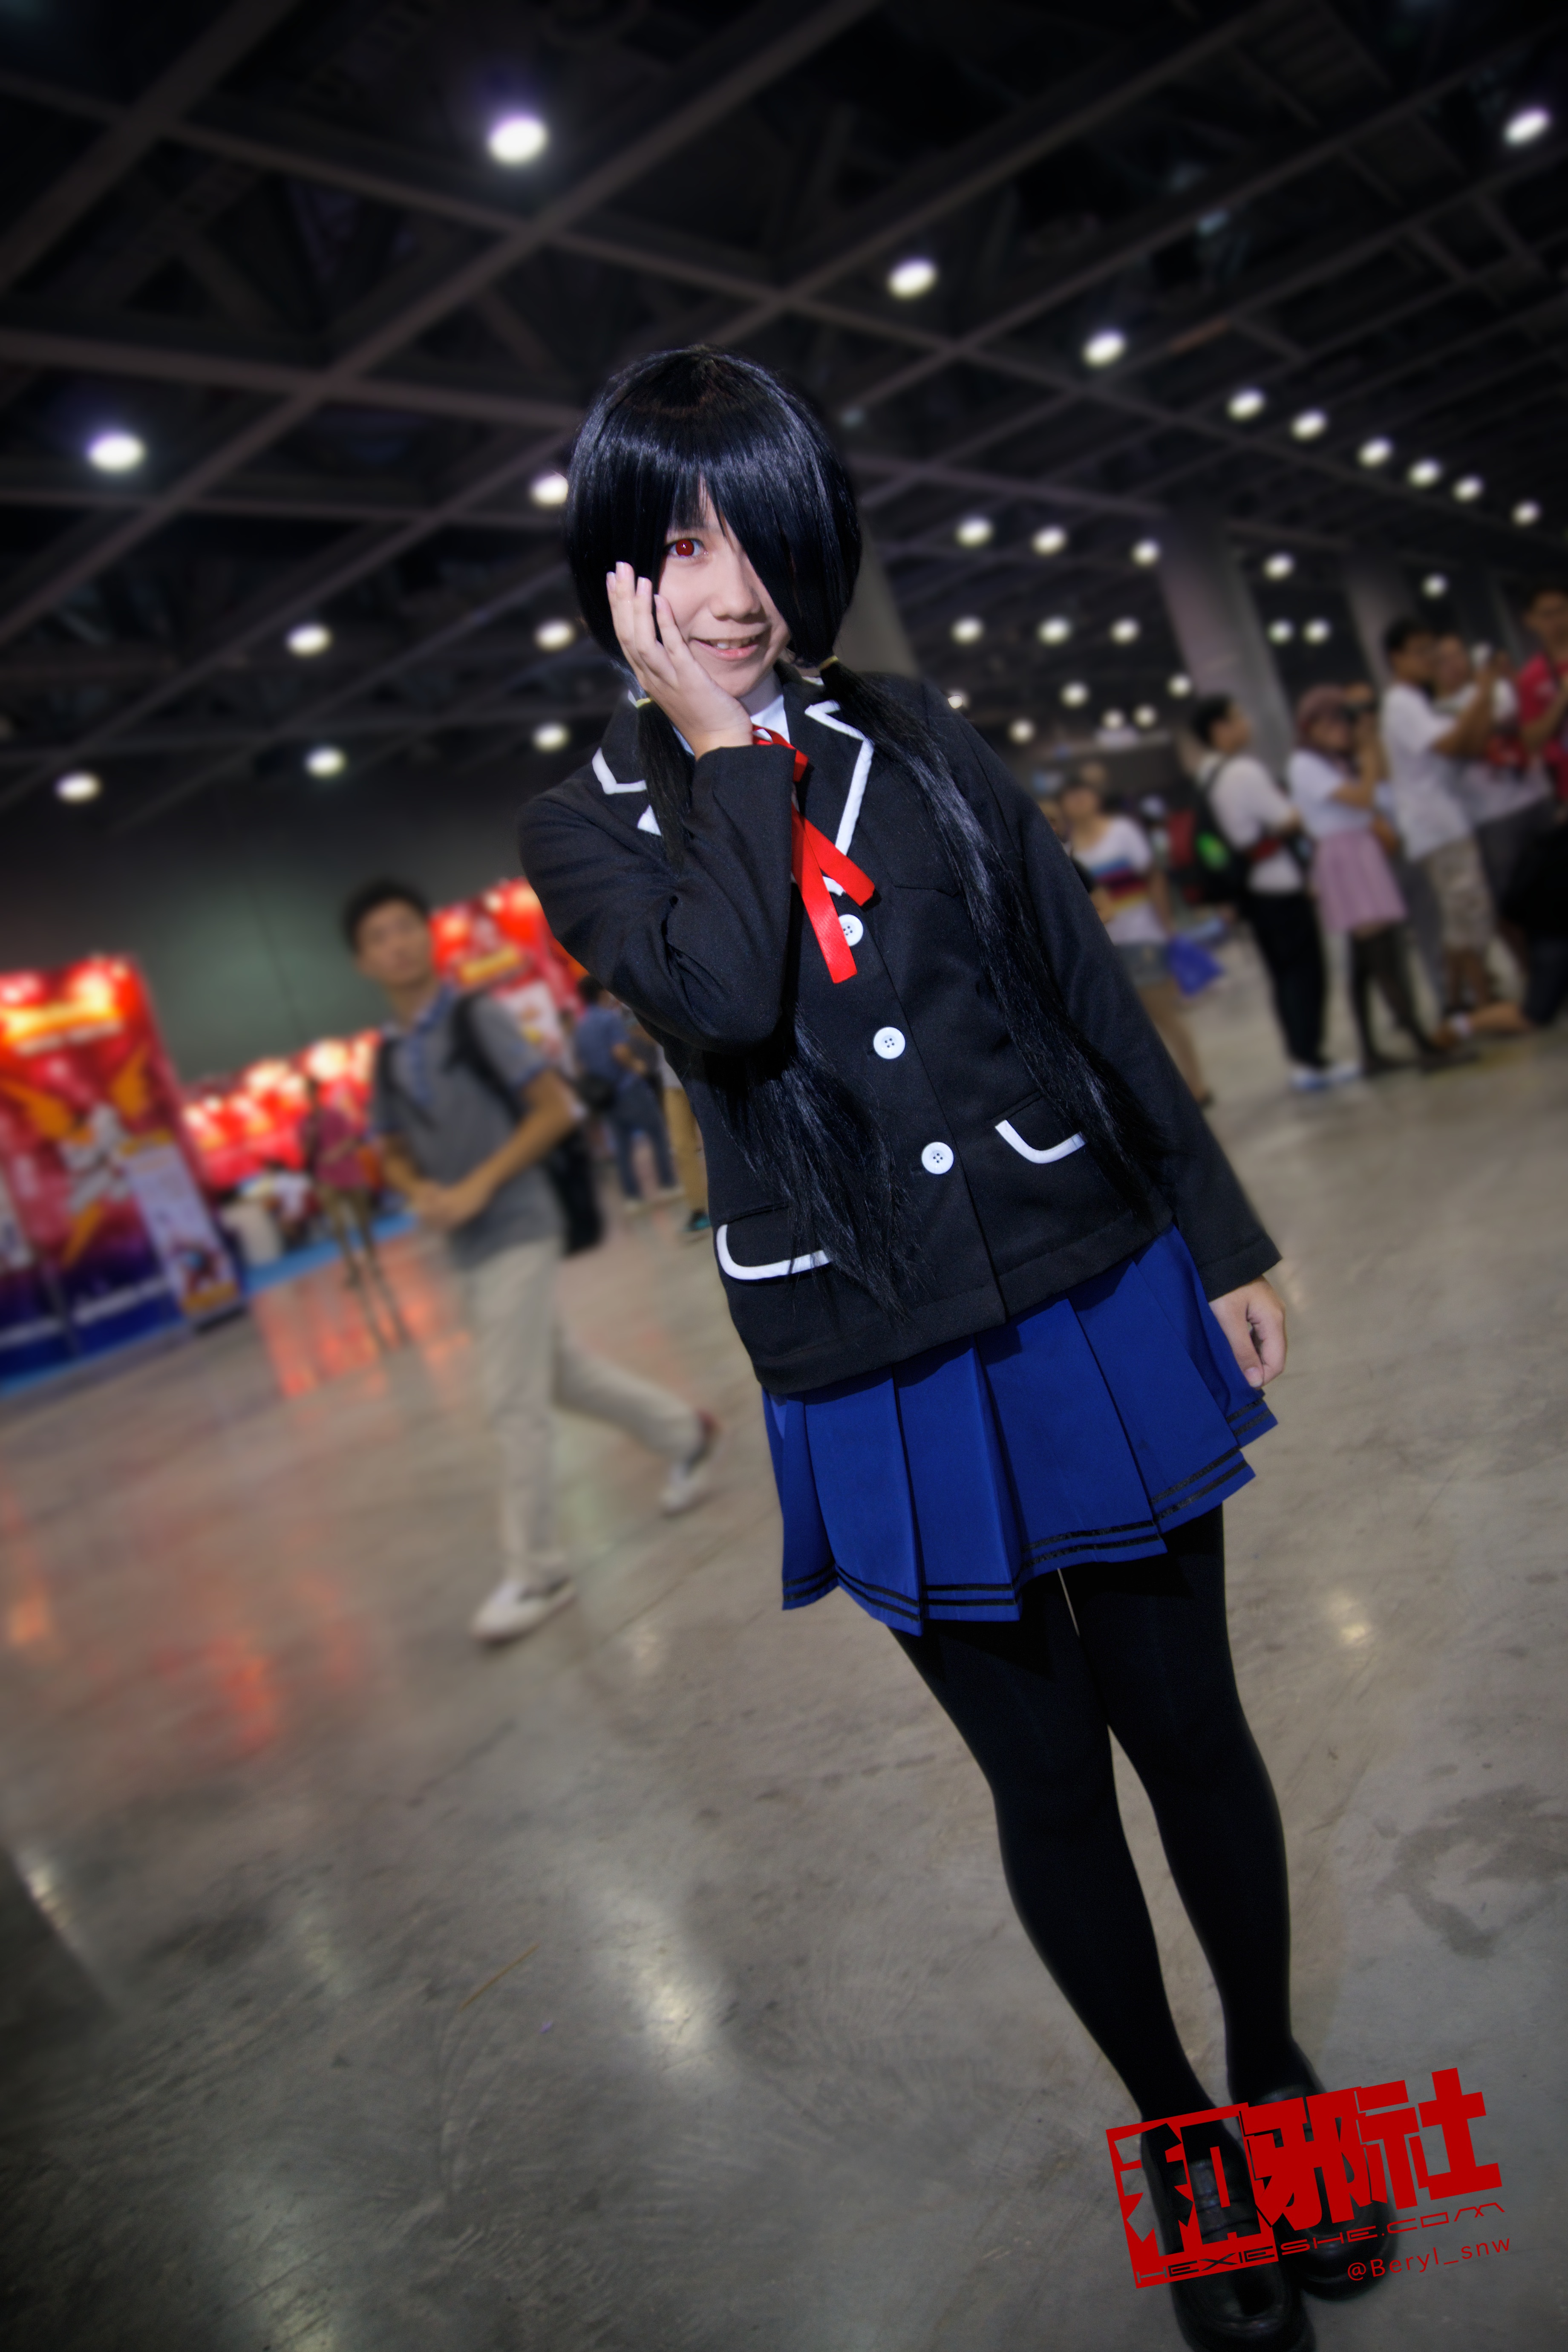
girl, cute, clothing, cosplay, girls, canton, costume, china, anime, comic, comiccon, guangzhou, acg, cos, convention